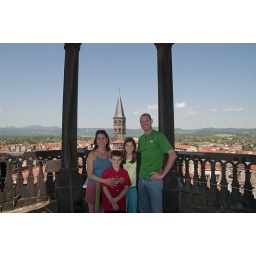
Family photo from clock tower in Riom, France (looking west)